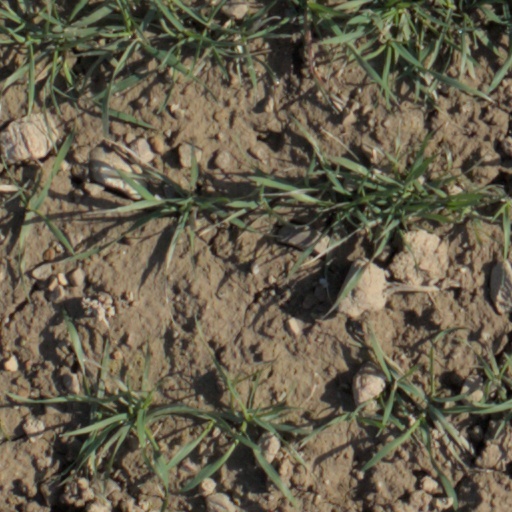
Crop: wheat